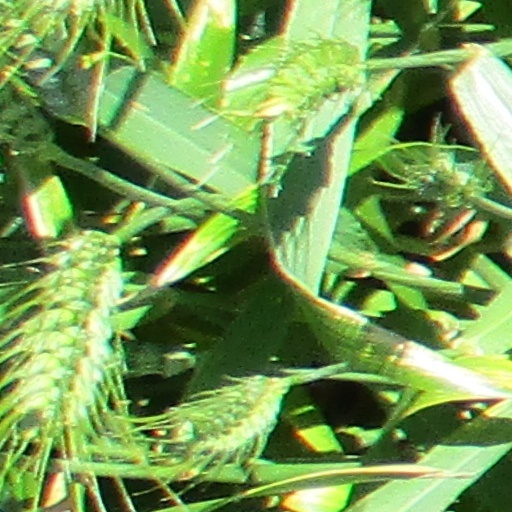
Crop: wheat